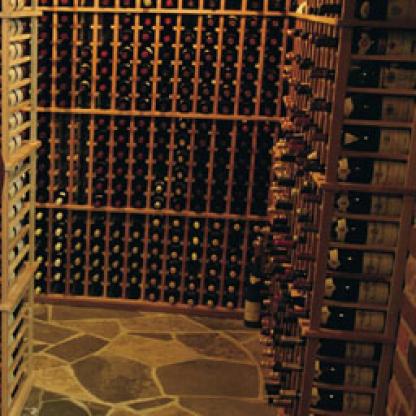
Scene: Indoor